Carl Fredrik Johannes Bødtker

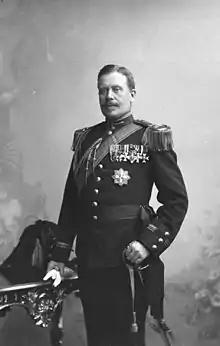
Carl Fredrik Johannes Bødtker

Carl Fredrik Johannes Bødtker (20 June 1851 – 22 January 1928) was a Norwegian military officer, teacher and writer.